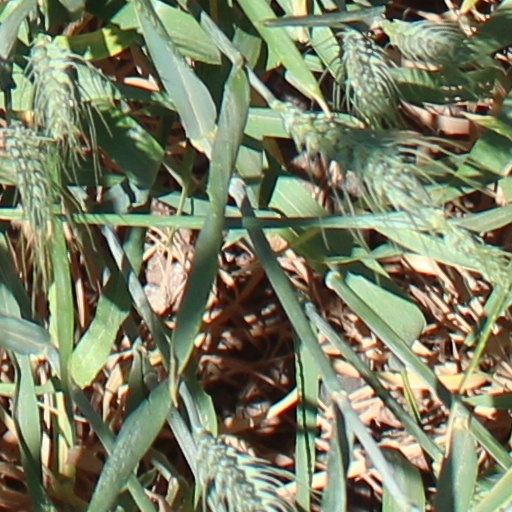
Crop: wheat